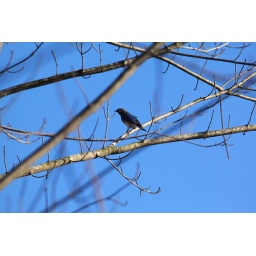
There was a pair of Bluebirds near the teen center in the trees next to the road to the boat launch.